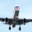
Label: airplane